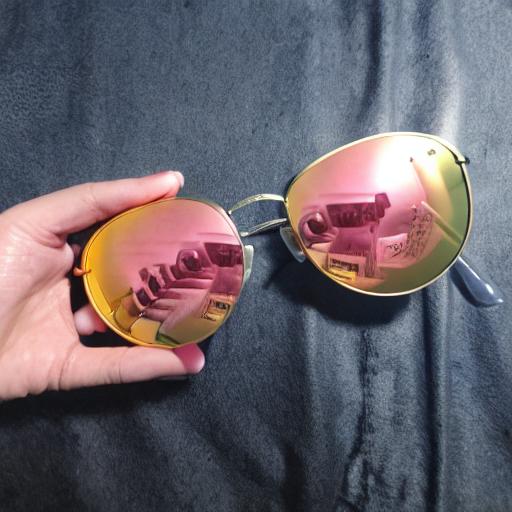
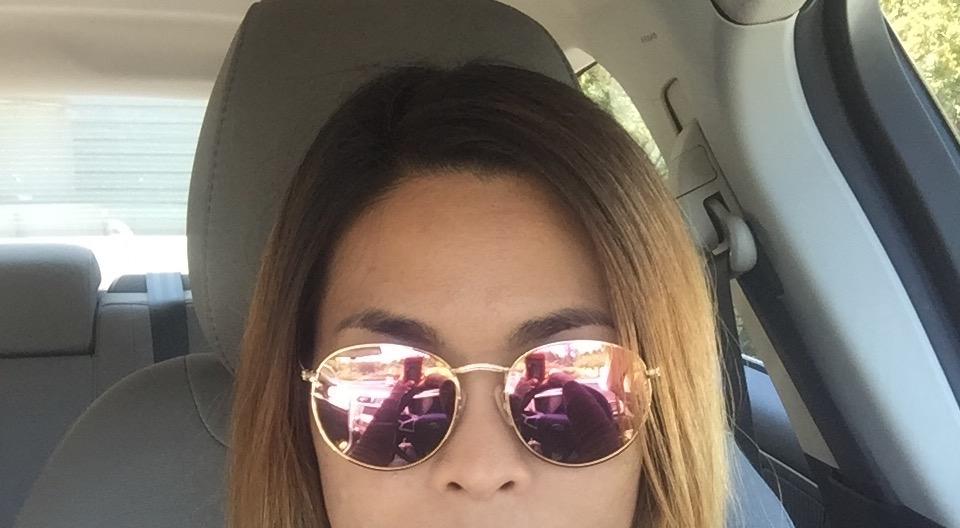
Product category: accessories_sunglasses
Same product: no